Brown bear

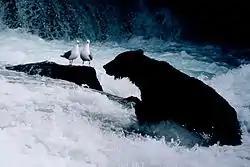
A bear standing in flowing water

Brown bears have large, curved claws, with the front ones being larger than the back. They may reach and measure along the curve. Compared with the American black bear ("Ursus americanus"), the brown bear has longer and stronger claws, with a blunt curve. Due to their claw structure, in addition to their excessive weight, adult brown bears are not able to climb trees as well as black bears. In rare cases adult female brown bears have been seen scaling trees. The claws of a polar bear are quite different, being notably shorter but broader with a strong curve and sharper point. The species has large paws; the rear feet measure long, while the forefeet tend to measure 40% less. Brown bears are the only extant bears with a hump at the top of their shoulder, which is made entirely of muscle. This feature developed presumably to impart more force in digging, which helps during foraging and facilitates den construction prior to hibernation.